Toseland, Cambridgeshire

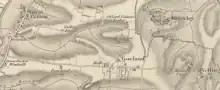

A historic census carried out in 1831 detailed the categorisation of status within occupation in the parish. From the highest to the lowest: Employers, Middling Sorts, Labourers & Servants and others; notably most of the population was Labourers.